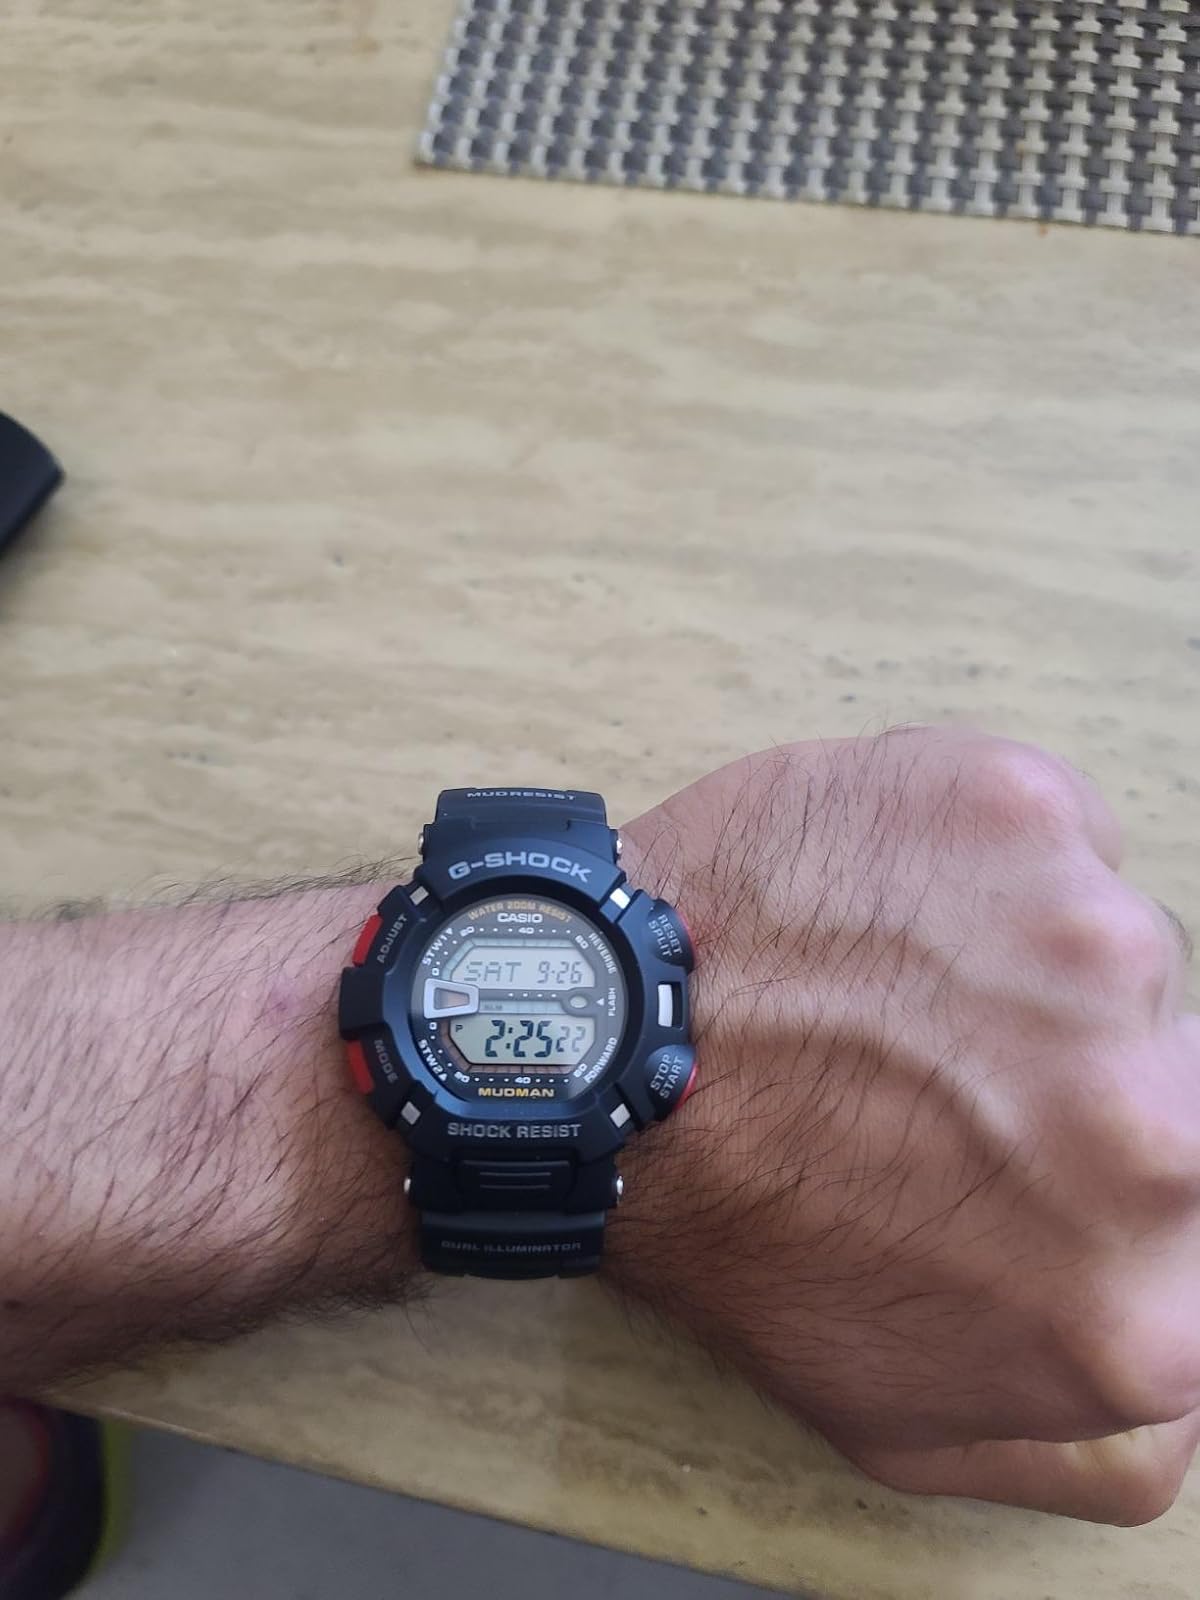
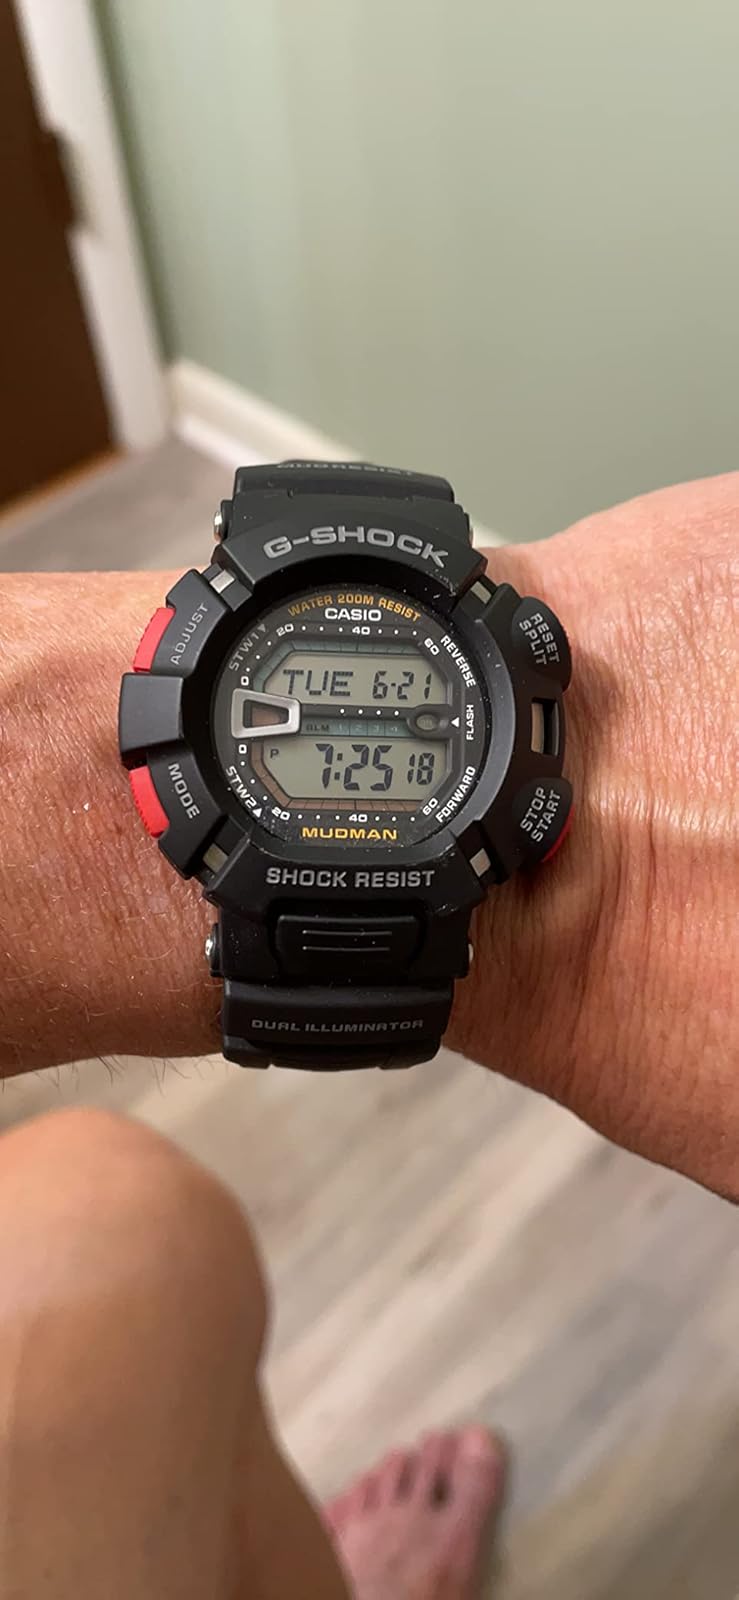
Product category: accessories_watch
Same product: yes